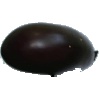
Label: eggplant